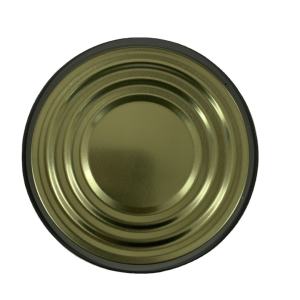
Label: metal